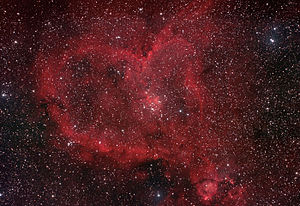
Hjertetågen
Hjertetågen
Hjertetågen, også kaldet IC 1805, er en stjernetåge med en afstand på 7500 lysår i stjernebilledet Cassiopeia.